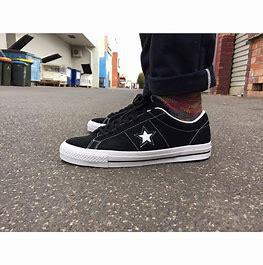
Brand: Converse
Model: One Star Pro